Rayman Origins

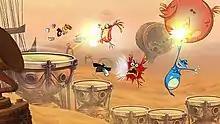
"Rayman Origins" co-operative gameplay

"Rayman Origins" is a side-scrolling platformer, the same style as the original "Rayman" game. "Rayman Origins" is playable with up to four local players who may drop in or out at any time. Players can choose to control either Rayman, Globox or two Teensies, with additional costumes available as the game progresses.